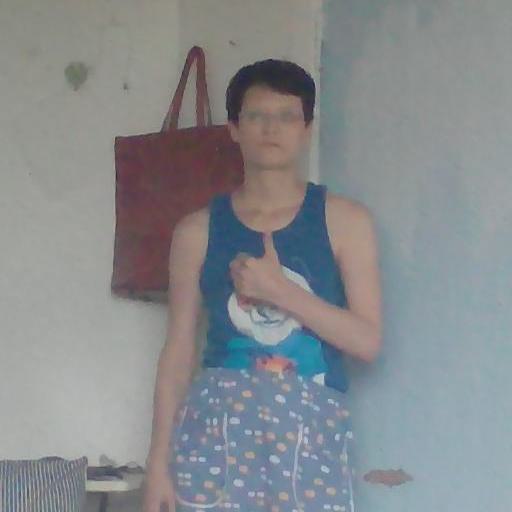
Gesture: like